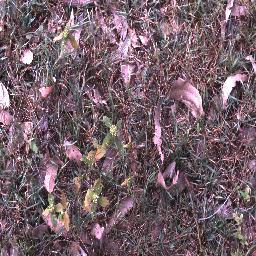
Label: negative